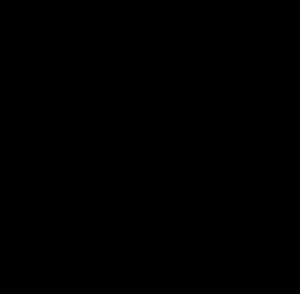
Gmane est une passerelle du courrier électronique aux forums de discussion. Il permet aux utilisateurs d'accéder aux listes de diffusion d'une manière analogue aux forums de discussion Usenet. Gmane étant une archive, les messages stockés n'y expirent jamais.